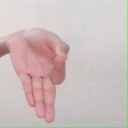
अक्षर: ज्ञ